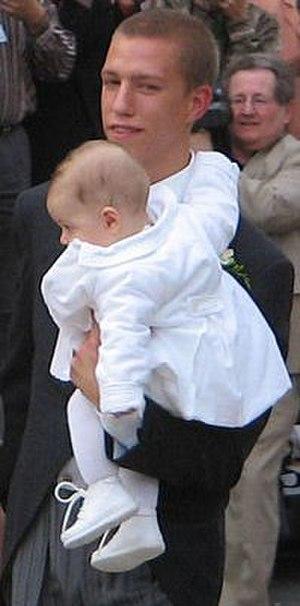
La famille grand-ducale luxembourgeoise devrait théoriquement inclure la descendance dynaste et non-dynaste de la grande-duchesse Charlotte et de son époux Félix de Bourbon-Parme.
La dynastie capétienne, ou maison de France, est la plus grande dynastie en Europe, avec plus de 130 membres de sexe masculin vivants descendant en ligne agnatique de Louis XIII. Depuis l'extinction de la maison de Courtenay en 1733, la maison de Bourbon est la seule branche restante de filiation légitime. Après la mort en 1830 du dernier prince de Condé, il ne restait plus comme branches légitimes capétiennes que celles issues de Louis XIII.
Le prince Louis de Nassau, prince de Luxembourg, prince de Bourbon-Parme et prince de Nassau est né le 3 août 1986, est le troisième fils du grand-duc Henri et de la grande-duchesse María Teresa.